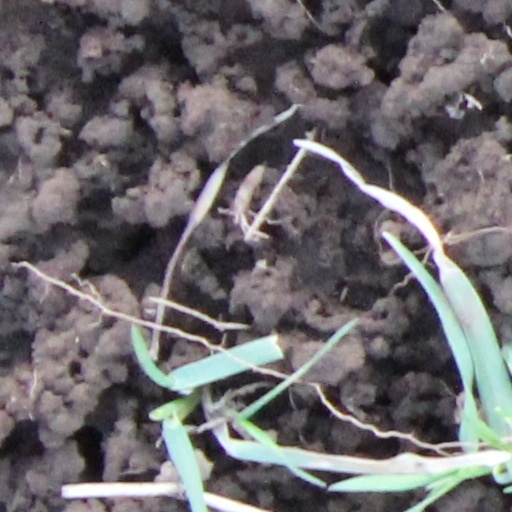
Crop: wheat